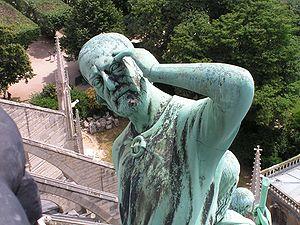
La cathédrale Notre-Dame de Paris, communément appelée Notre-Dame, est l'un des monuments les plus emblématiques de Paris et de la France. Elle est située sur l'île de la Cité et est un lieu de culte catholique, siège de l'archidiocèse de Paris, dédiée à la Vierge Marie.
La flèche de Notre-Dame de Paris est la flèche qui surmonte la croisée du transept de la cathédrale Notre-Dame de Paris.
Eugène Viollet-le-Duc, né le 27 janvier 1814 à Paris et mort le 17 septembre 1879 à Lausanne, est l'un des architectes français les plus célèbres du XIXᵉ siècle, connu auprès du grand public pour ses restaurations de constructions médiévales, édifices religieux et châteaux.
Des statues de pierre, de cuivre et de bronze, y compris des statues des douze apôtres et des quatre évangélistes qui entouraient la base de la flèche, avaient été retirées du site quelques jours avant l'incendie de 2019 dans le cadre des travaux de rénovation.